Everybody Was in the French Resistance...Now!

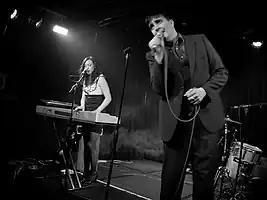
Everybody Was in the French Resistance...Now! in 2010

Everybody Was in the French Resistance...Now! are a band dedicated to writing responses to popular songs, featuring Eddie Argos of Art Brut and Dyan Valdés of The Blood Arm. They have released one album, "Fixin' the Charts, Vol. 1" in 2010.